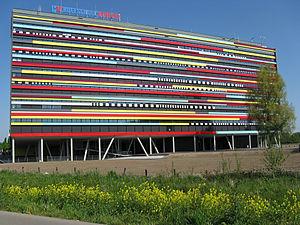
De manière générale, le terme haute école traduit le concept d'une institution d'enseignement supérieur, et dans plusieurs langues « haute école » équivaut à « université ». D'une manière spécifique, une haute école en Allemagne, en Belgique et aux Pays-Bas ou haute école spécialisée en Suisse, est une école qui propose des études supérieures voire universitaires.